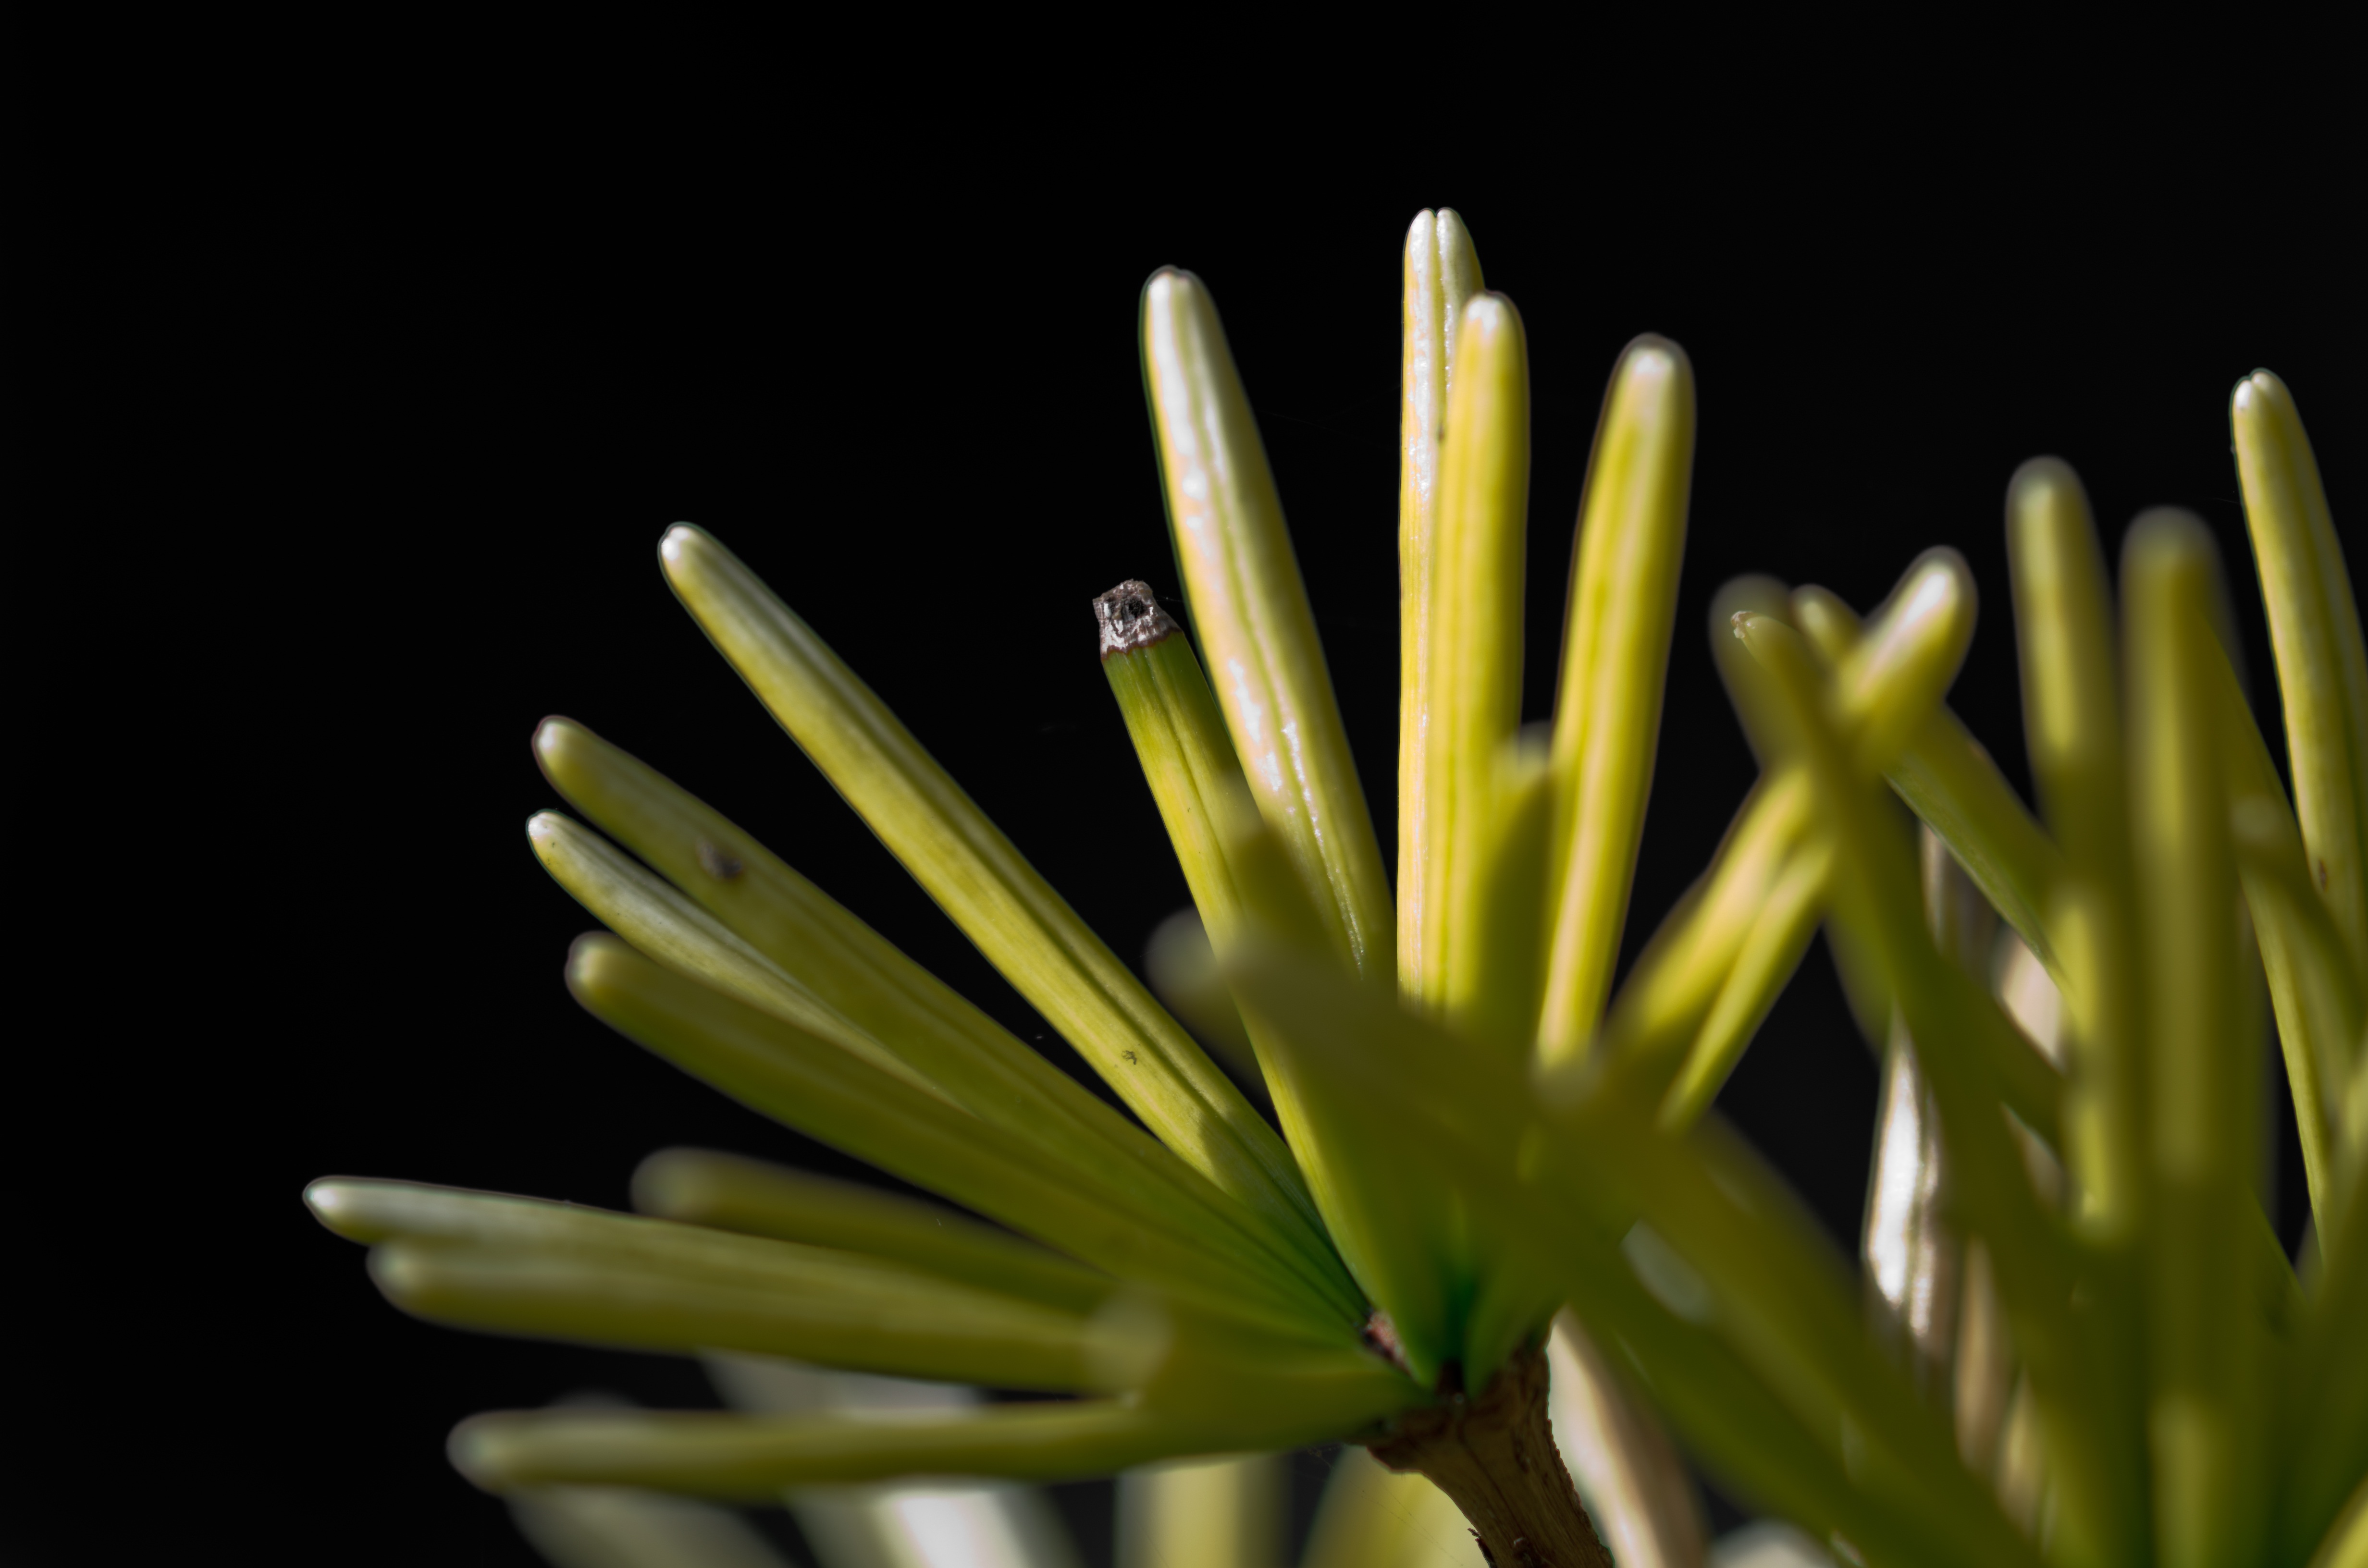
nature, grass, branch, plant, photography, leaf, flower, petal, dark, green, macro, botany, yellow, flora, close up, needles, macro photography, flowering plant, evergreen tree, plant stem, land plant